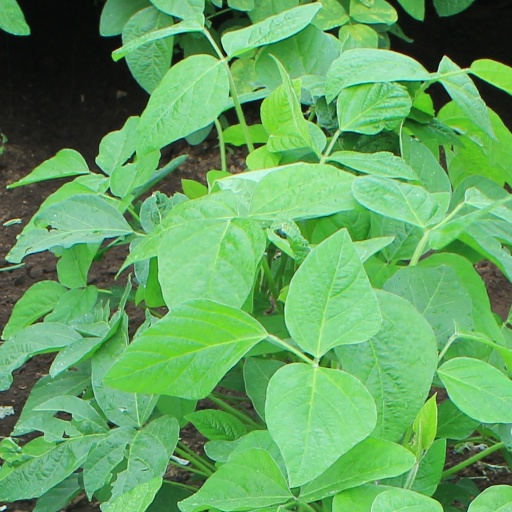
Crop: soybean